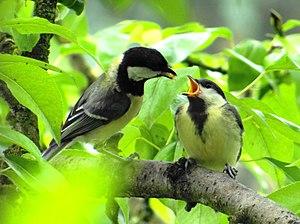
Mésange charbonnière juvénile nourrie par un parent
La Mésange charbonnière est une espèce de passereaux de la famille des paridés. C'est la plus commune des mésanges eurasiatiques.